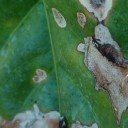
Label: Miner